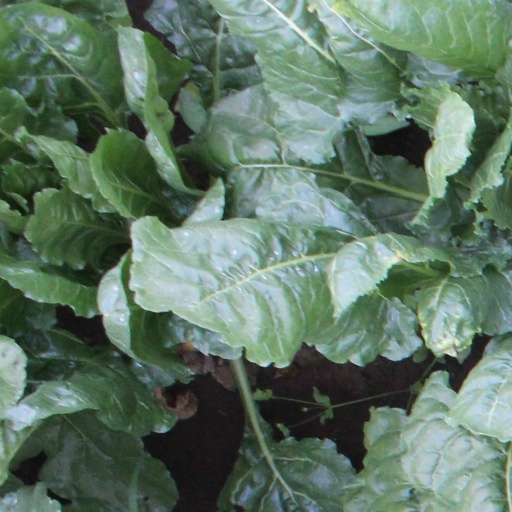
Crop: sugar beet